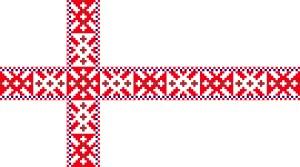
Les Setos sont un peuple autochtone du Sud de l'Estonie et de la Russie parlant le seto, une langue sud estonienne, l'estonien et souvent le russe.